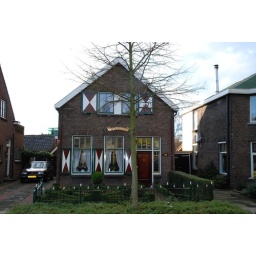
Window shutters in red white and green, Schiedam, the Netherlands